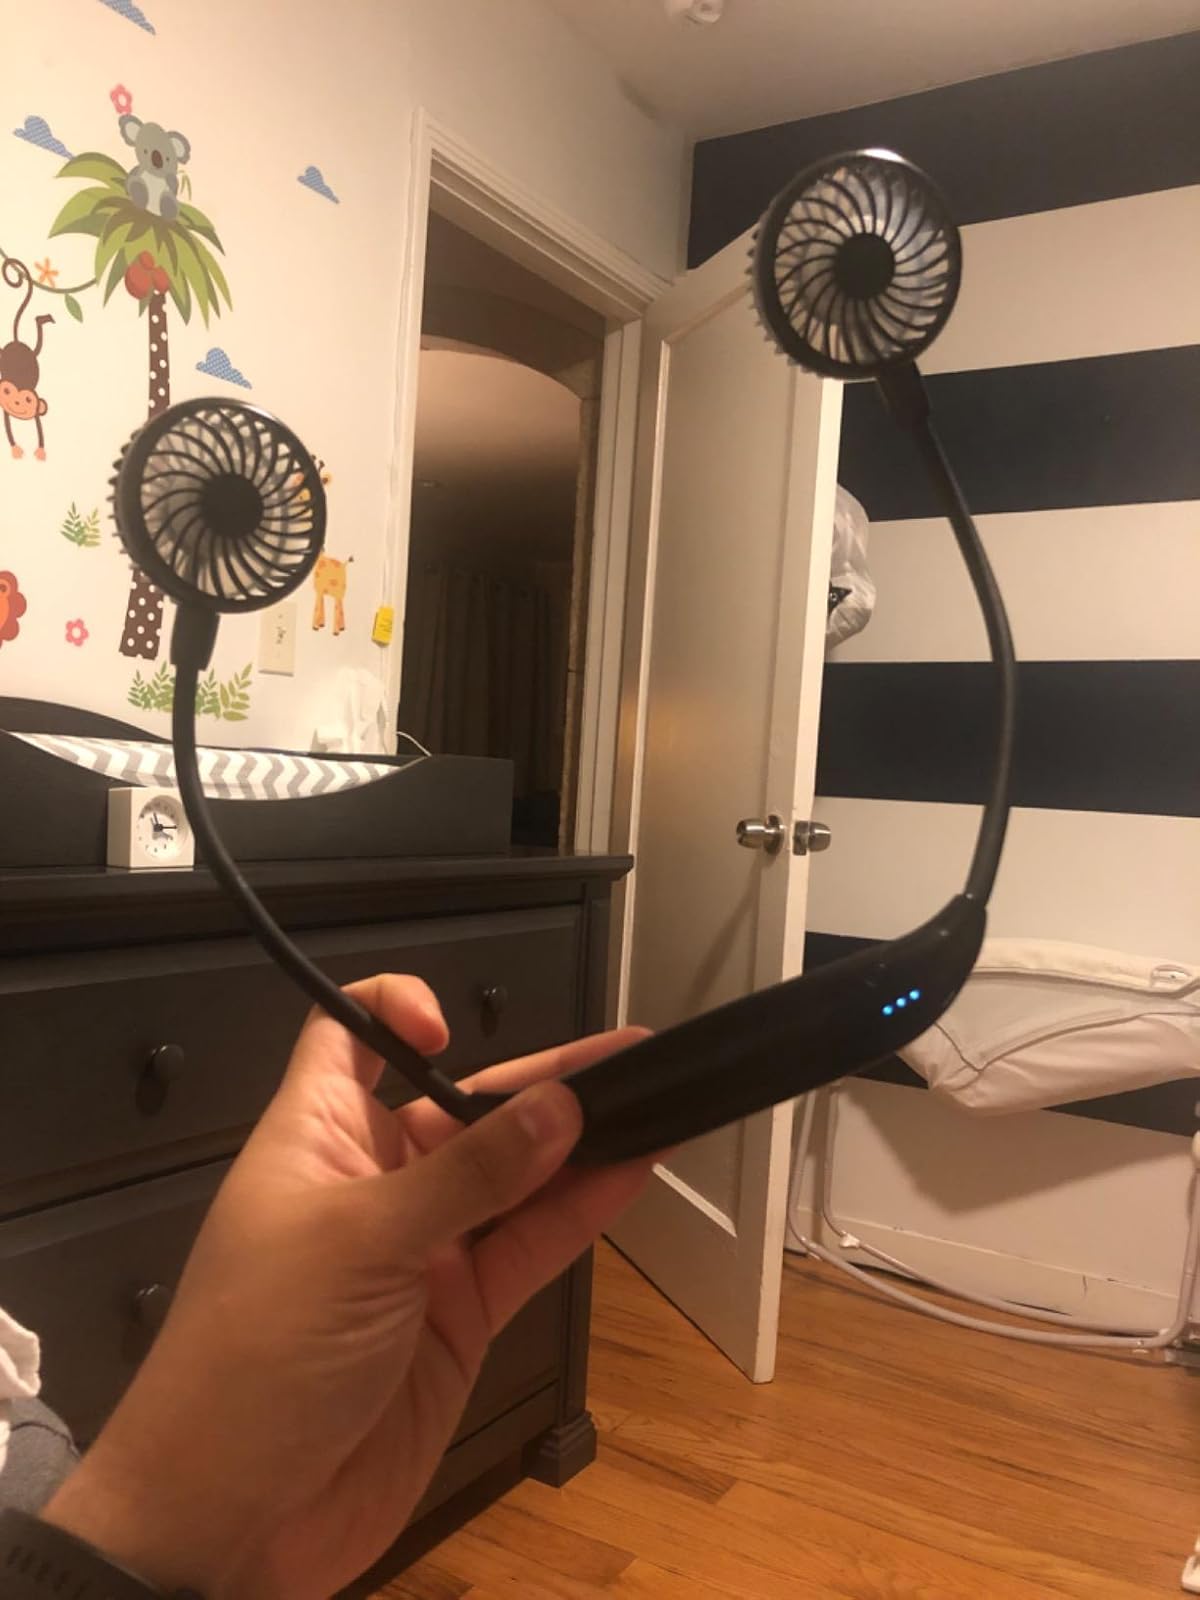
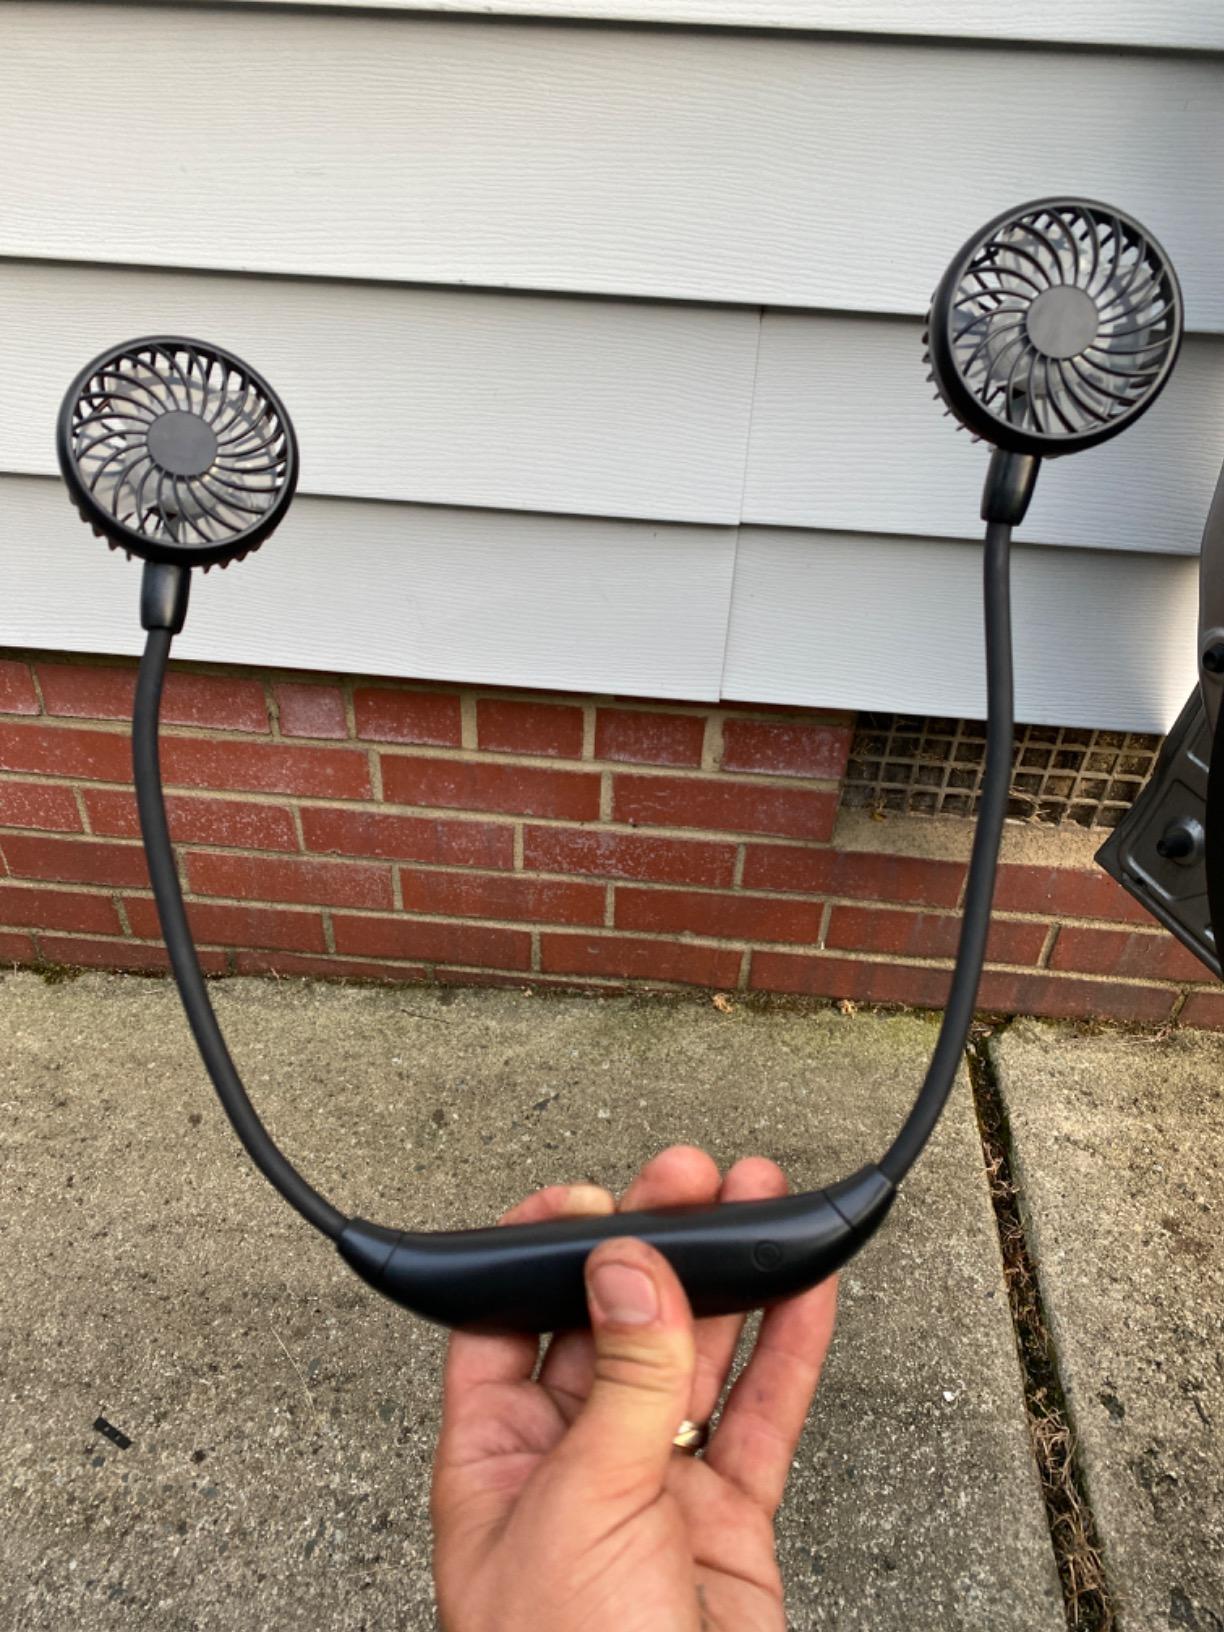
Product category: fan
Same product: no